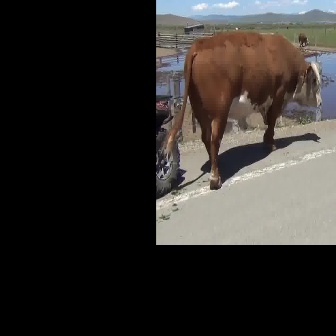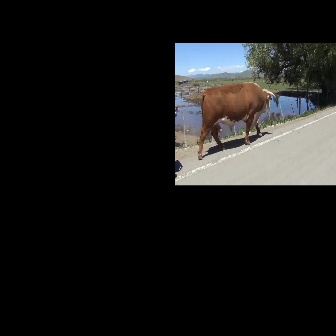
  Please identify the target specified by the bounding box [160,28,321,190] in the first image and locate it in the second image. Return the coordinates in [x_min,y_min,x_max,y_max] format.
Answer: [197,81,275,159]